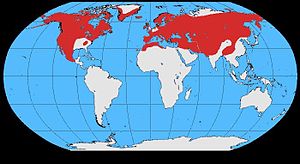
Ravn
Ravnens udbredelsesområde.
Ravnens udbredelsesområde.
Ravnen er stor, sort kragefugl.